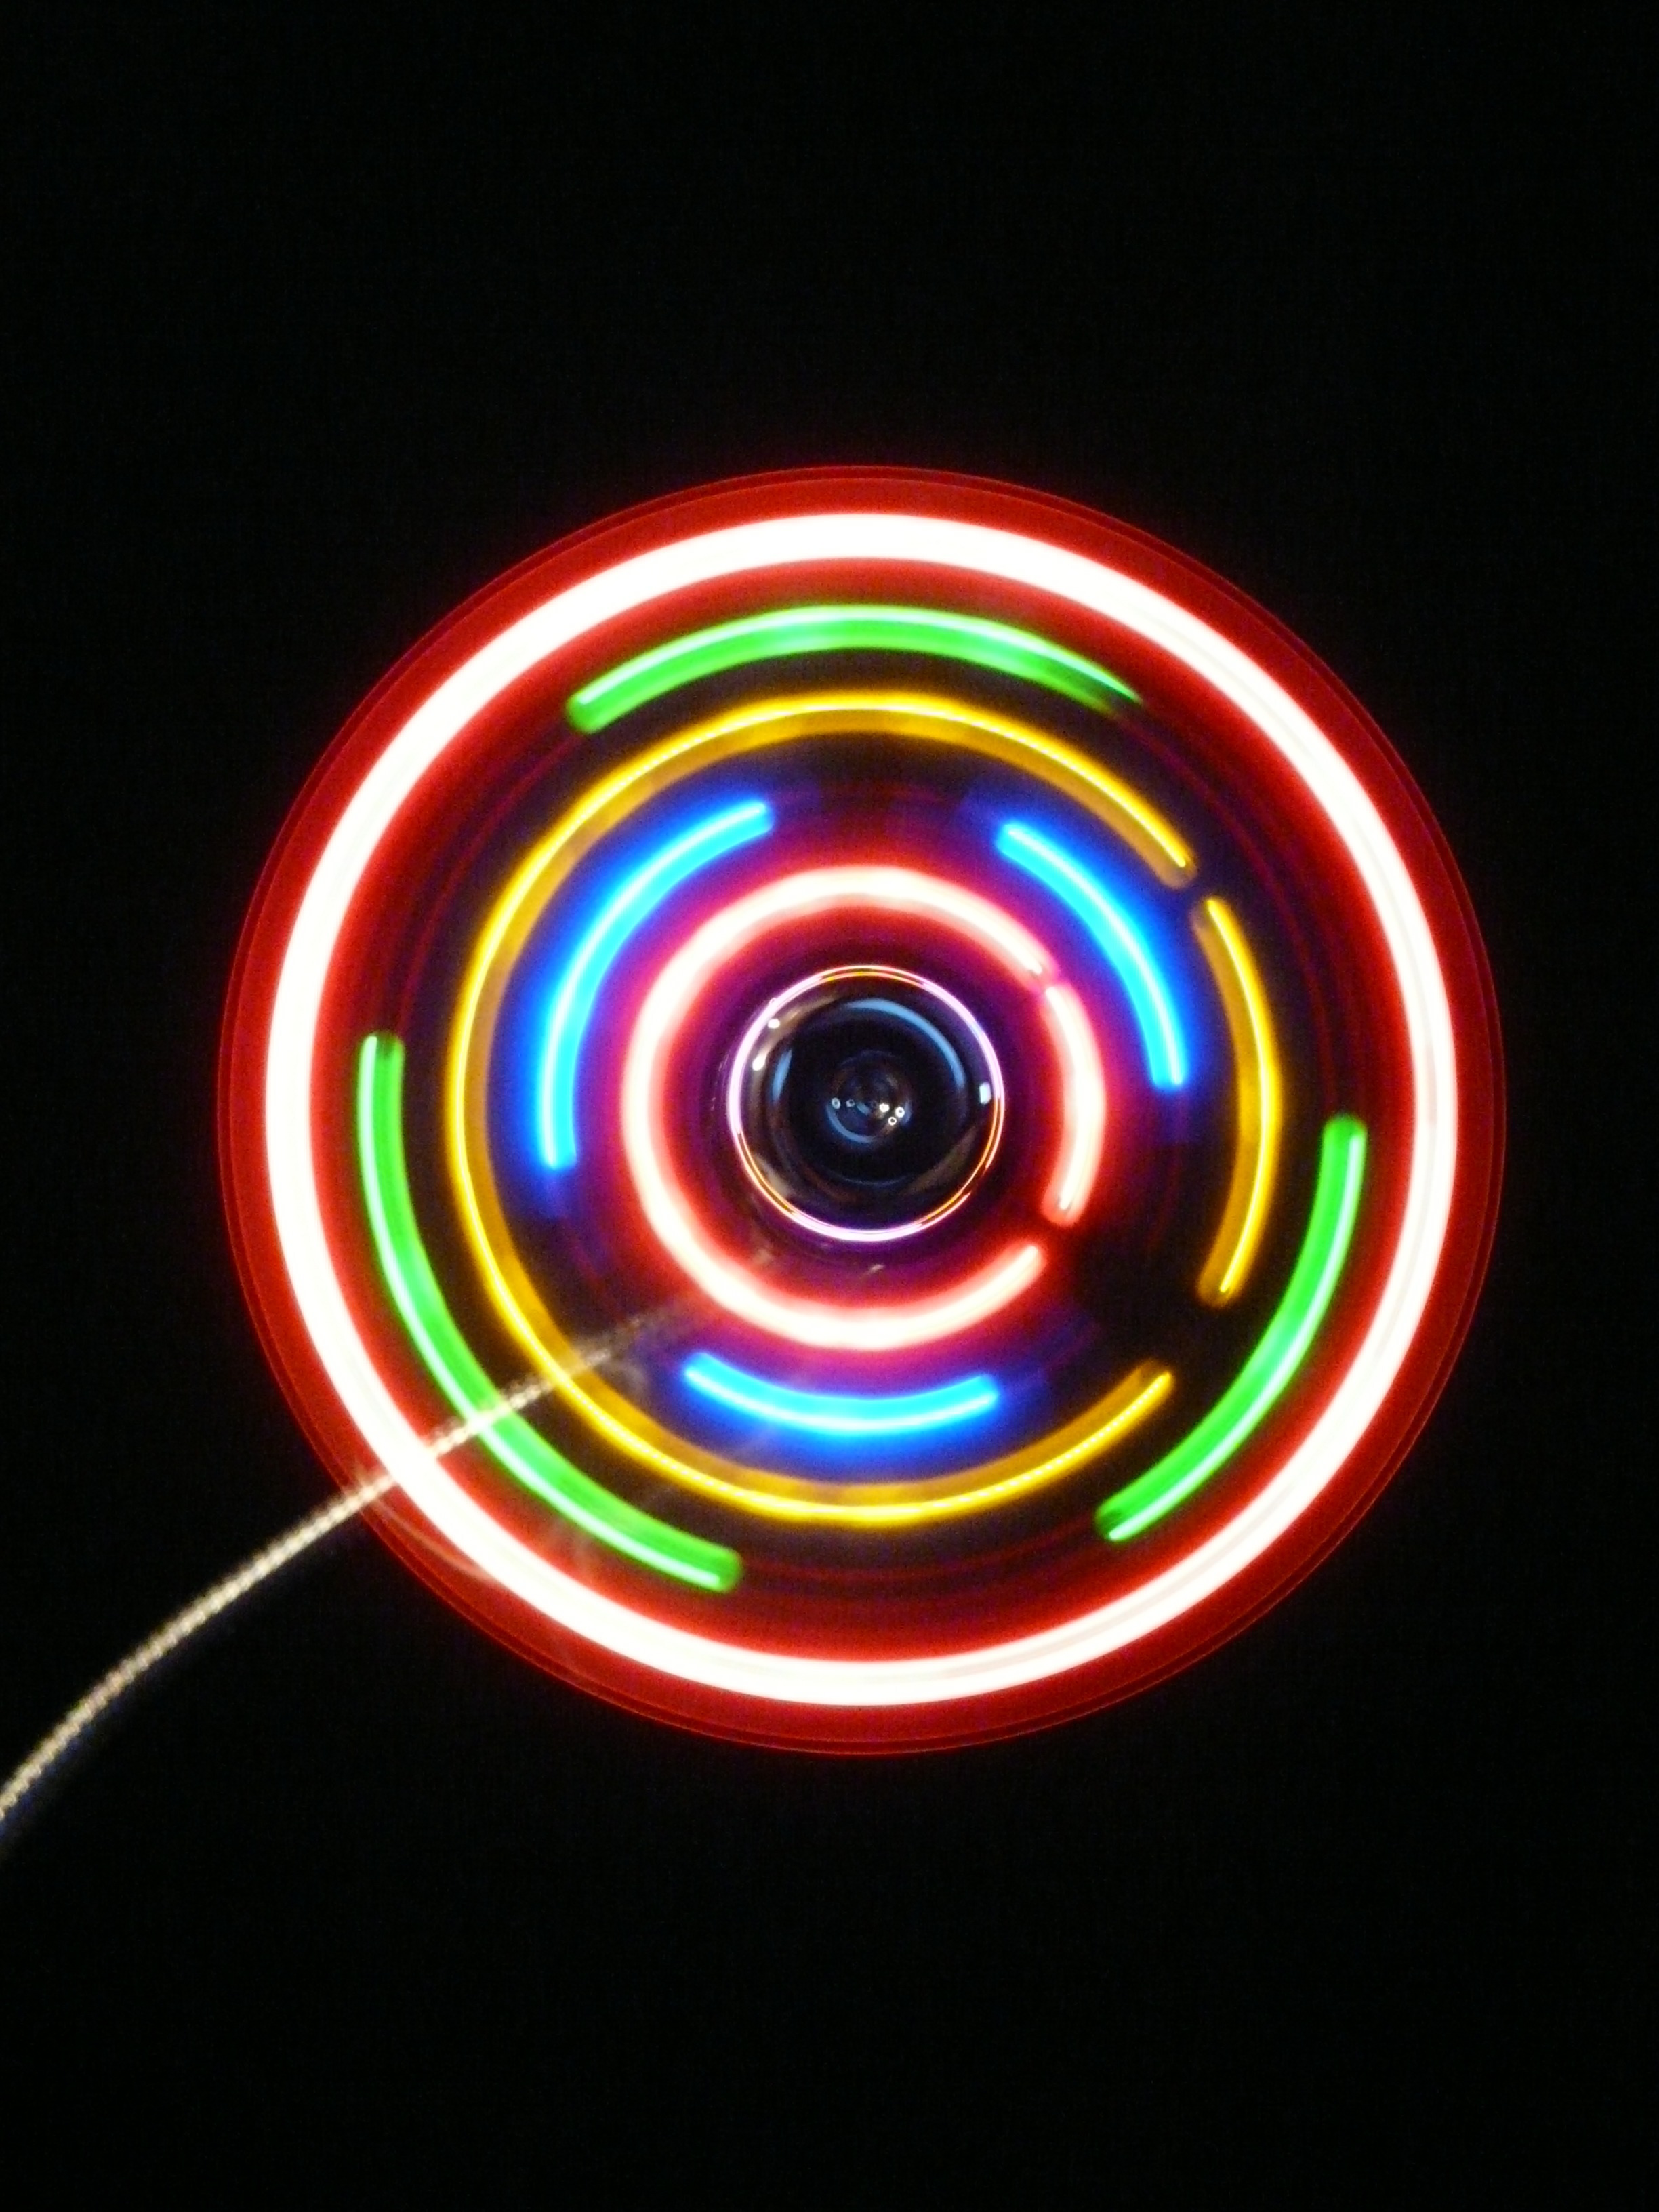
light, night, air, spiral, number, mystical, dark, pattern, line, red, color, glow, colorful, toy, fan, circle, neon, art, district, mysterious, sphere, artificial, organ, shape, about, mouth guard